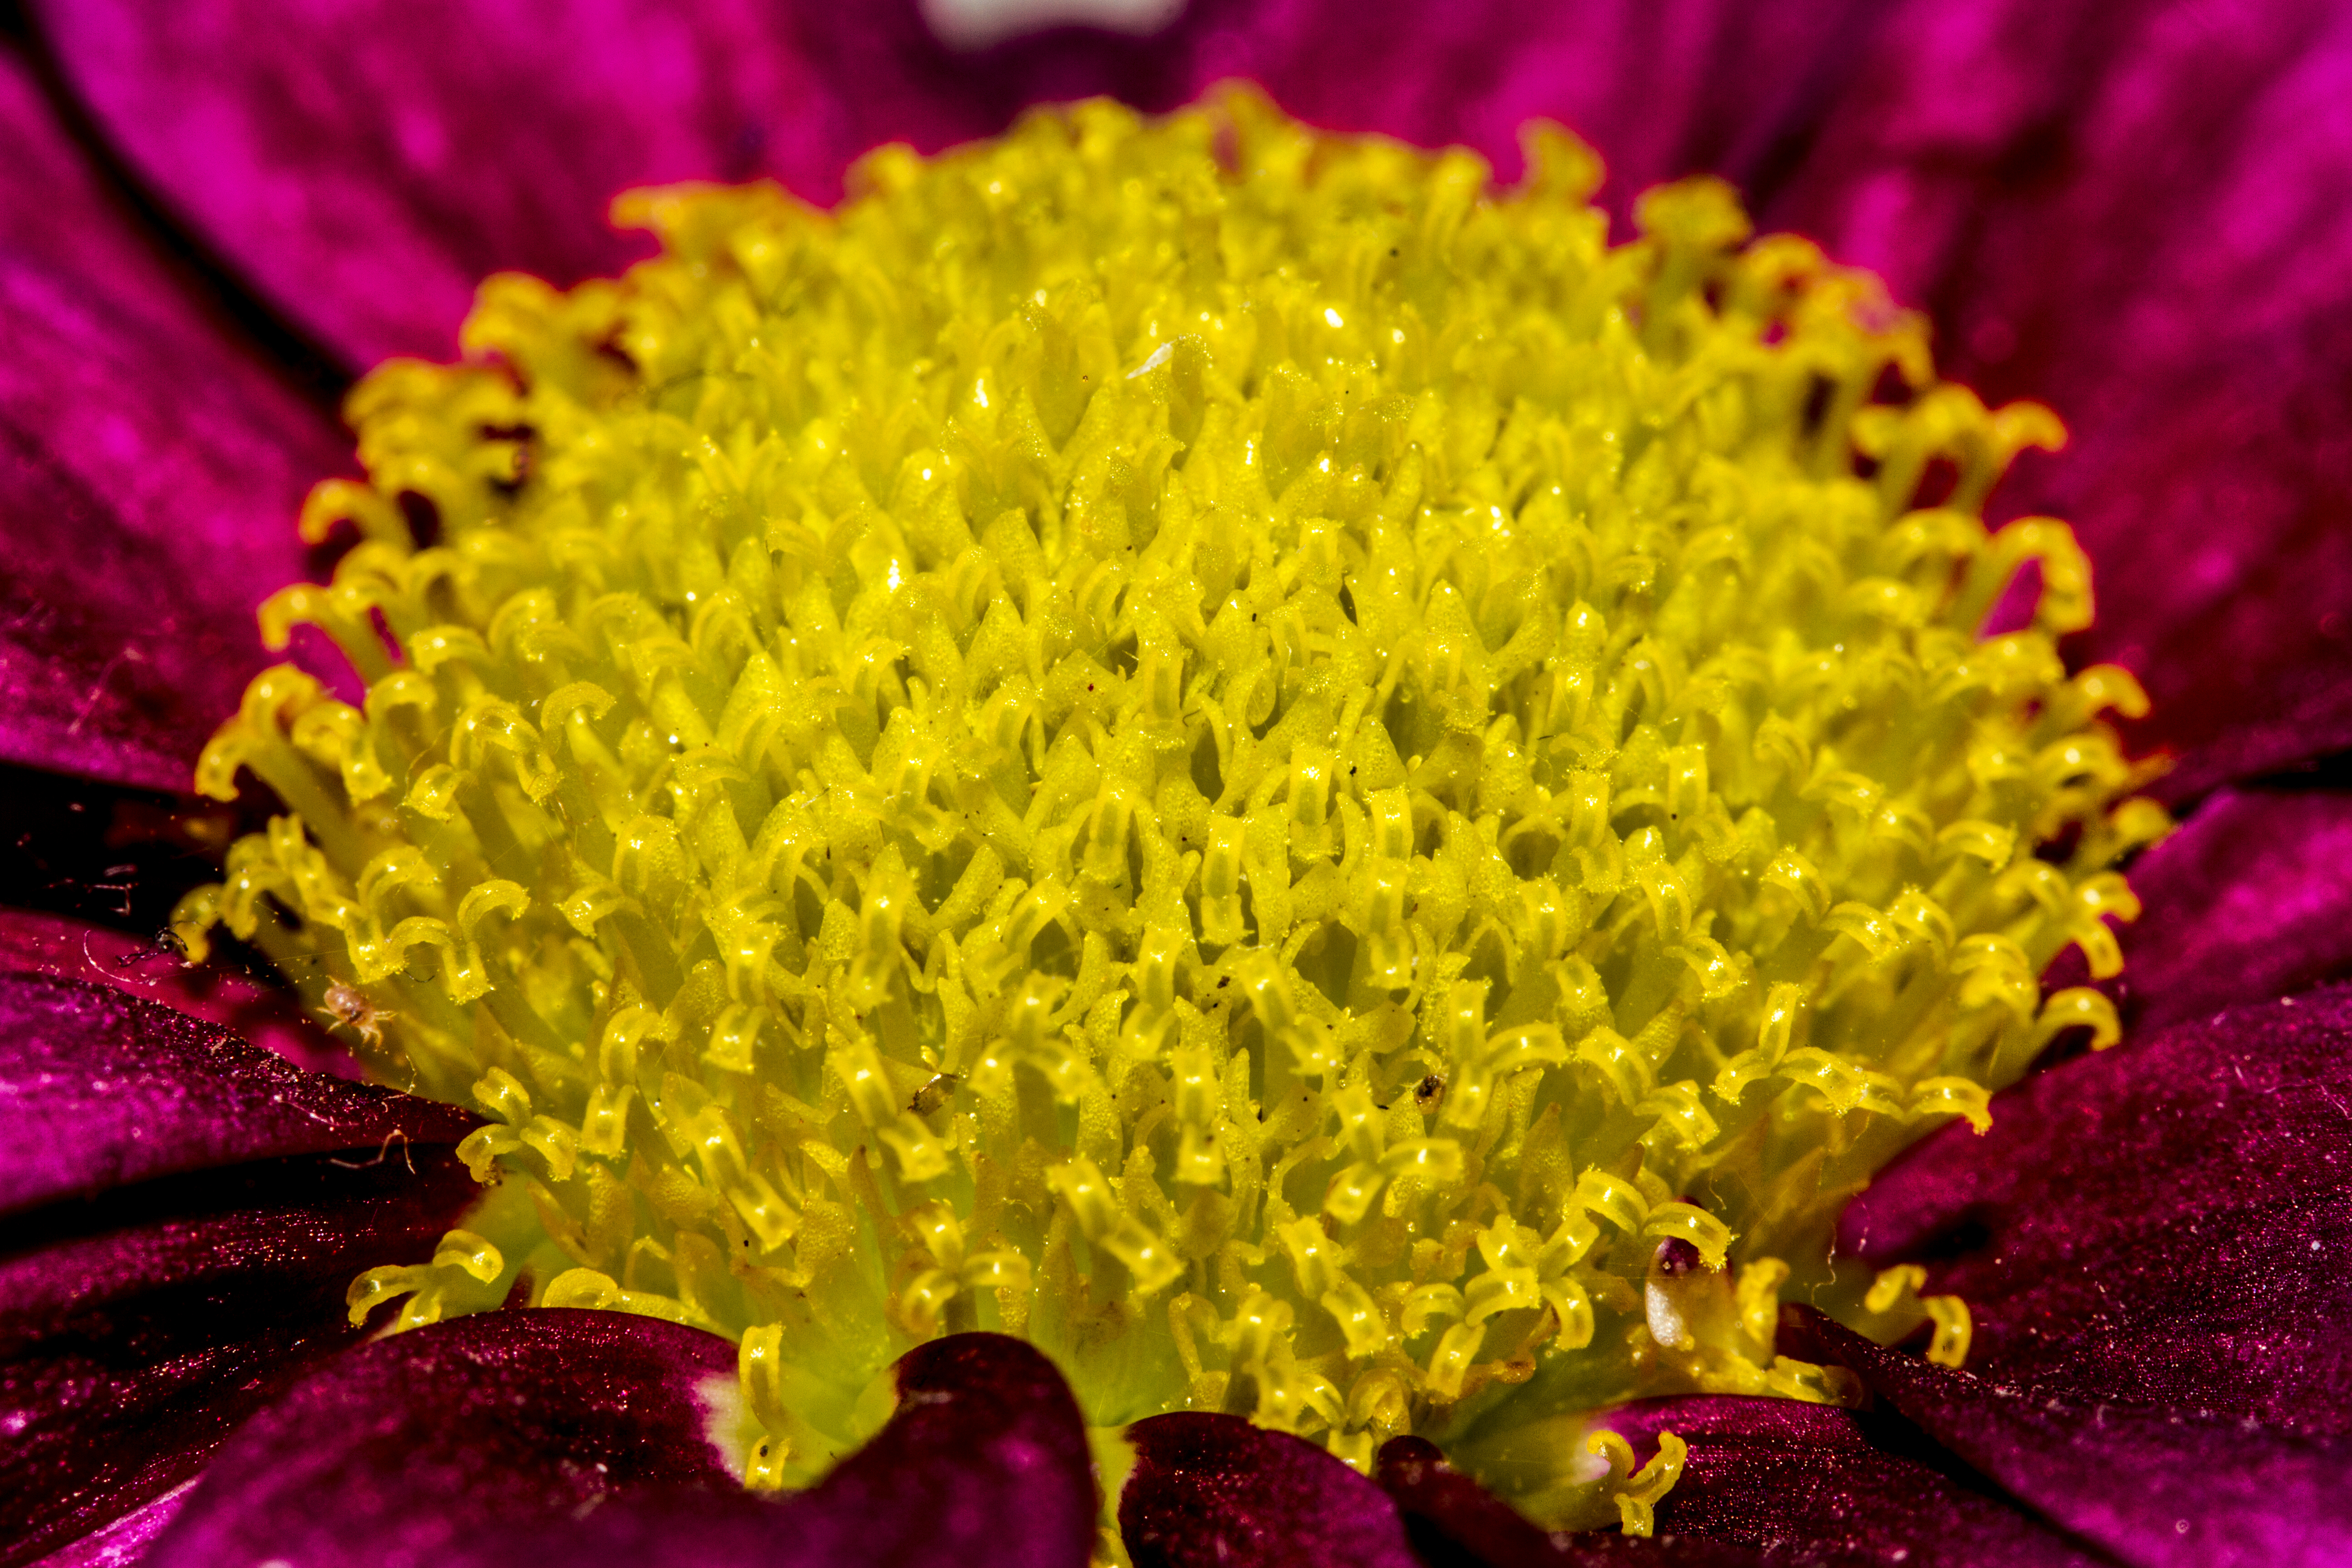
nature, blossom, plant, photography, flower, petal, daisy, pollen, green, botany, yellow, flora, wildflower, close up, uk, peterborough, macro photography, flowering plant, daisy family, annual plant, land plant, chrysanths